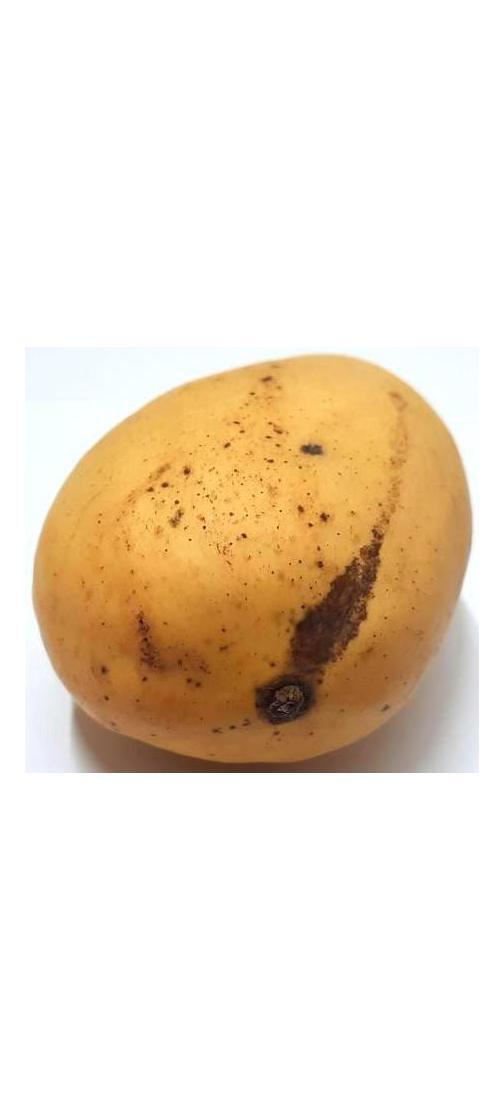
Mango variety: Katimon